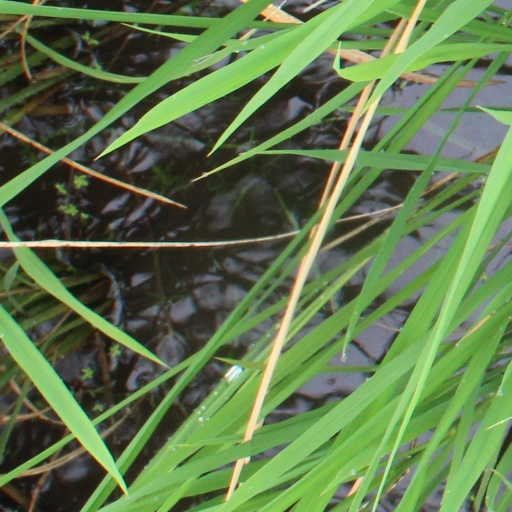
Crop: rice